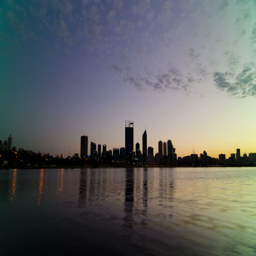
time lapse of sunrise over skyline